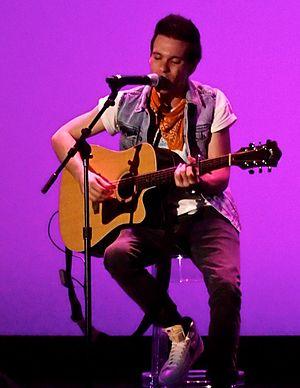
Matthew Koma est un chanteur et compositeur américain. Il est né à Brooklyn et a grandi à Long Island. Inspiré par Elvis Costello et Bruce Springsteen, Koma commence sa carrière musicale dans le punk rock. Plus tard, il passe par la pop, le hip-hop pour finir aujourd'hui sur l'EDM. Il a travaillé en solo, mais à aussi fait de grands tubes en collaboration, notamment avec Hardwell, Zedd, Sebastian Ingrosso, Showtek, Alesso, Tiësto et Ryan Tedder de OneRepublic. Sa collaboration avec Zedd est une de ses plus grandes réussites, avec Spectrum qui fut 2 semaines numéro 1 du classement de tubes Dance/Club. Ses collaborations récentes avec Showtek, Hardwell et Tiësto ont aussi connu un grand succès dans les clubs, avec des places de prestige dans les top 50.